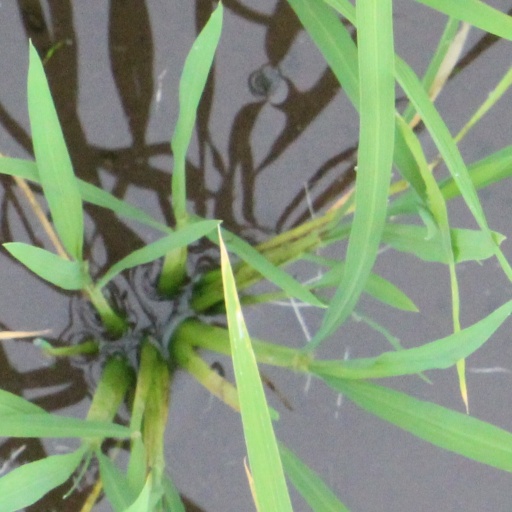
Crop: rice